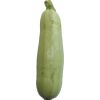
Label: zucchini